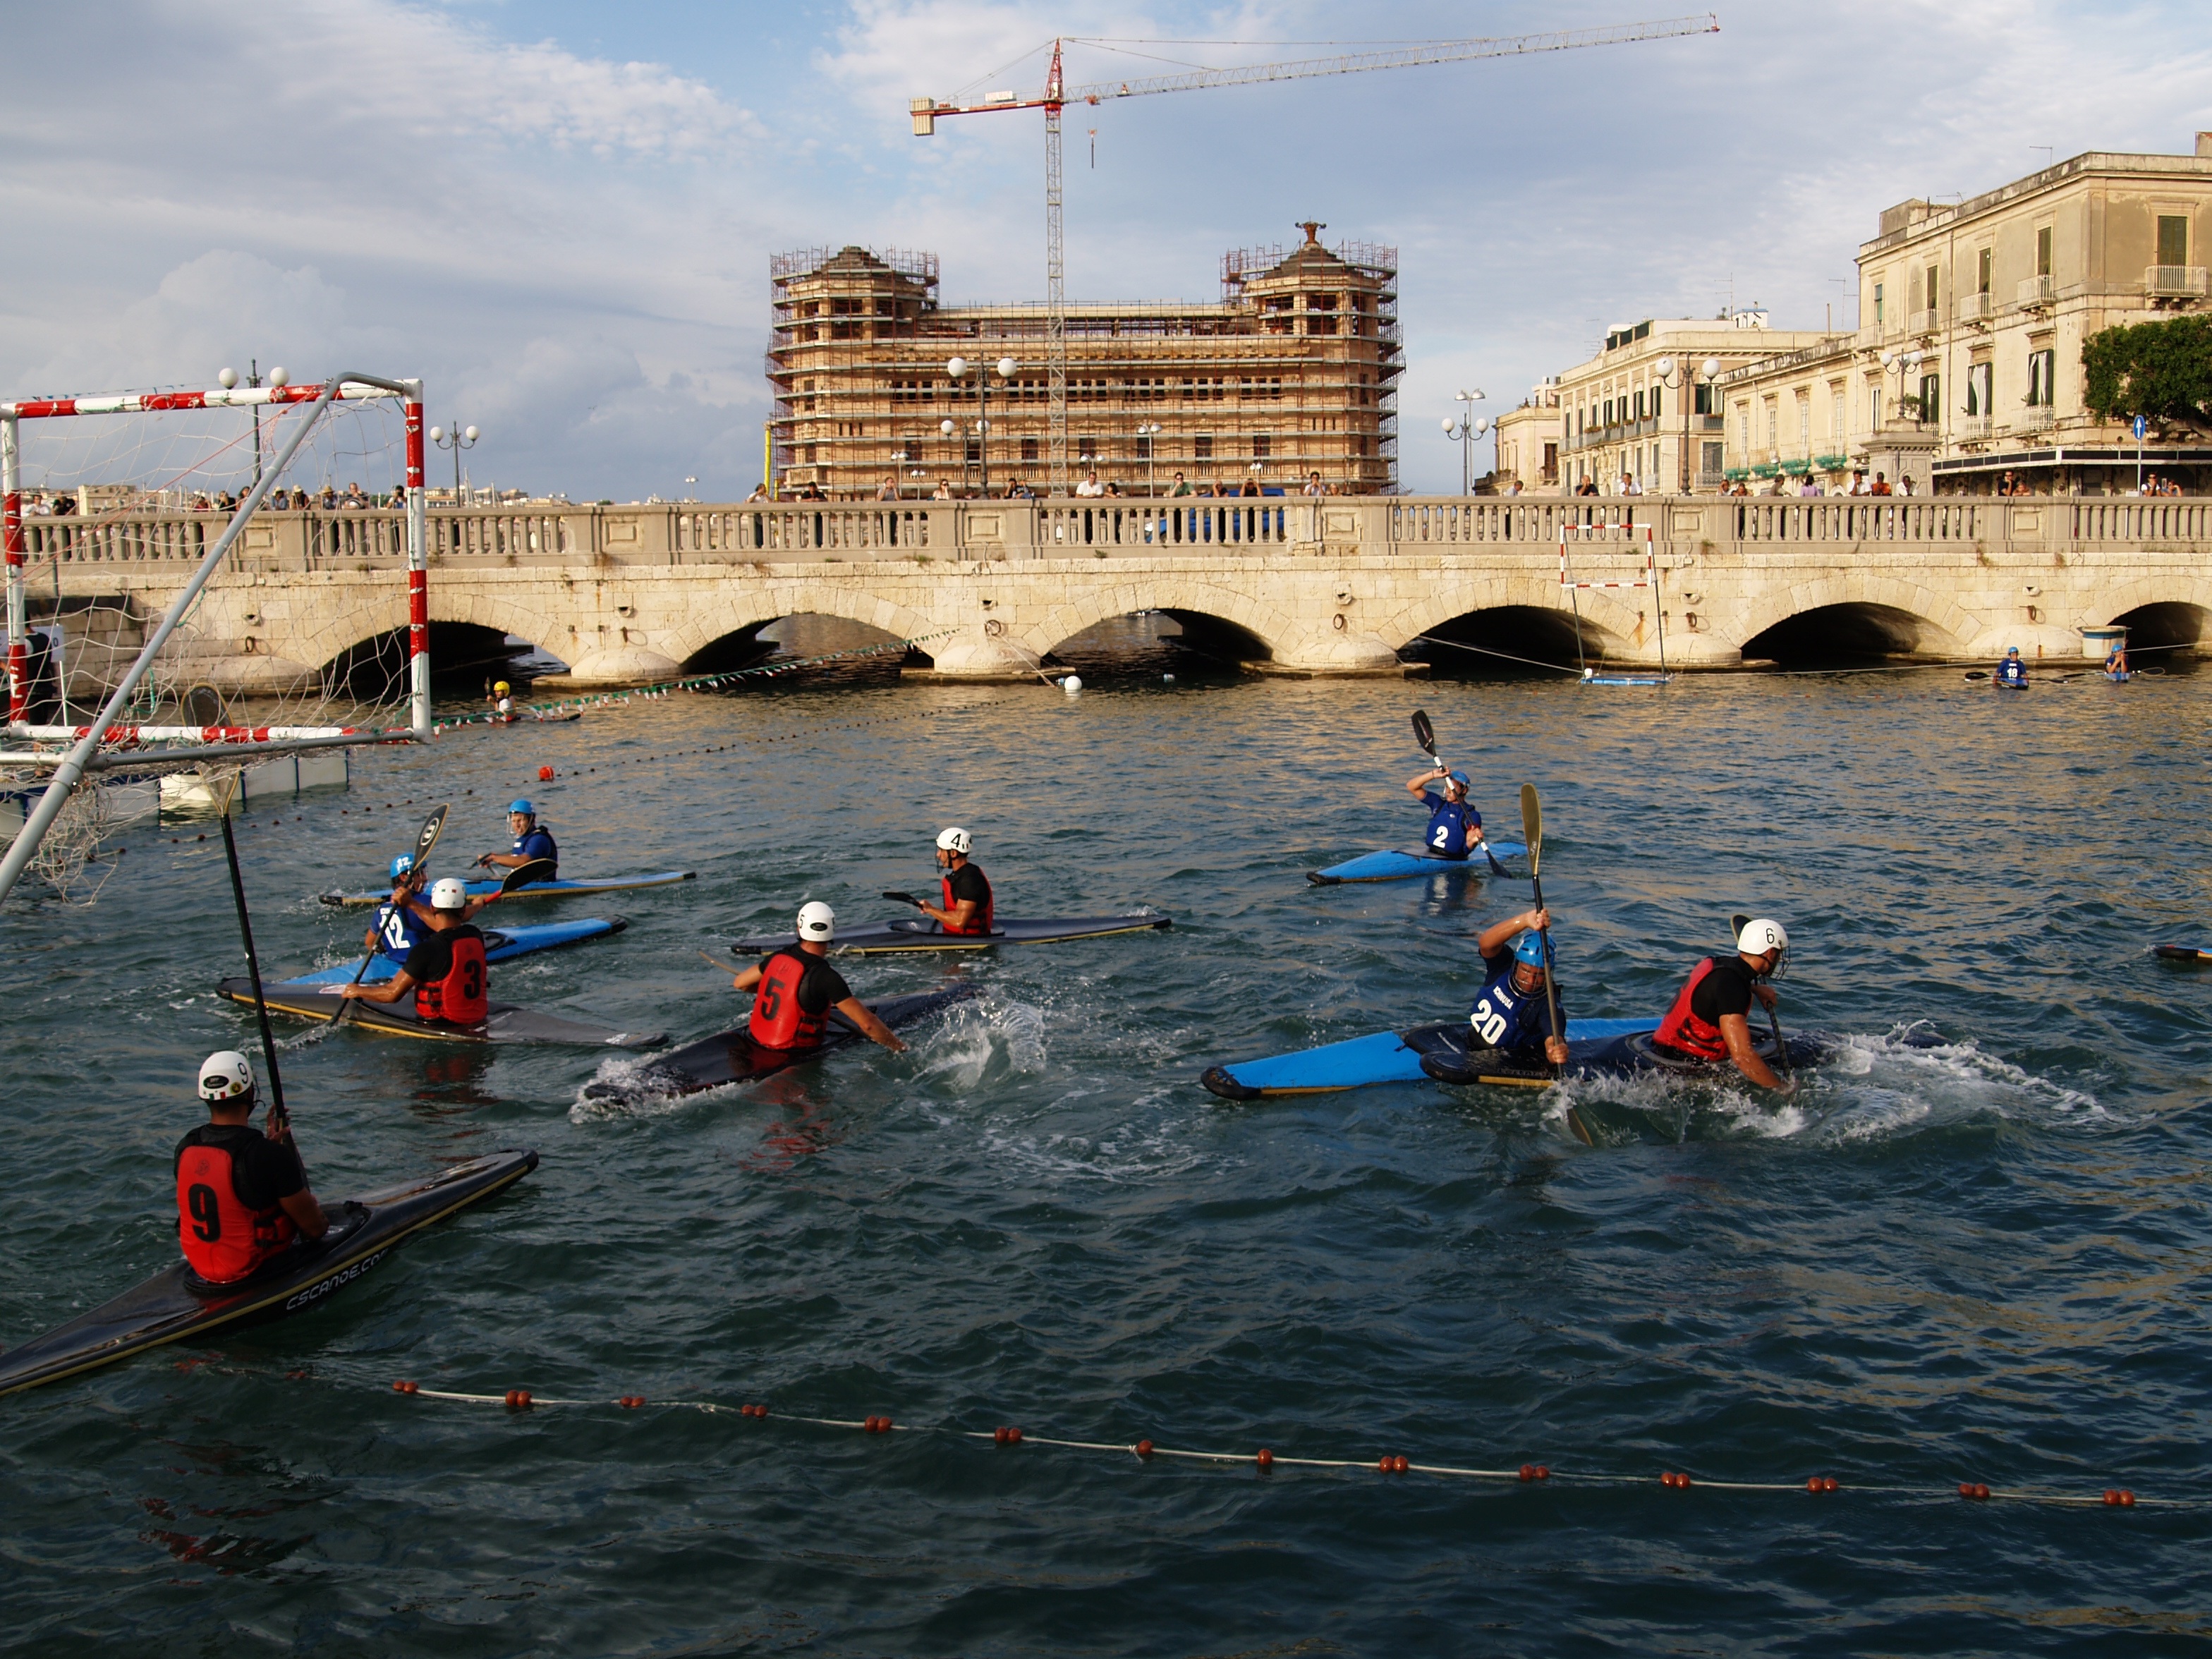
sea, water, ocean, sport, boat, bridge, paddle, vehicle, leisure, kayak, activity, sports equipment, sports, boating, kayaking, watercraft, rowing, canoeing, sea kayak, watercraft rowing